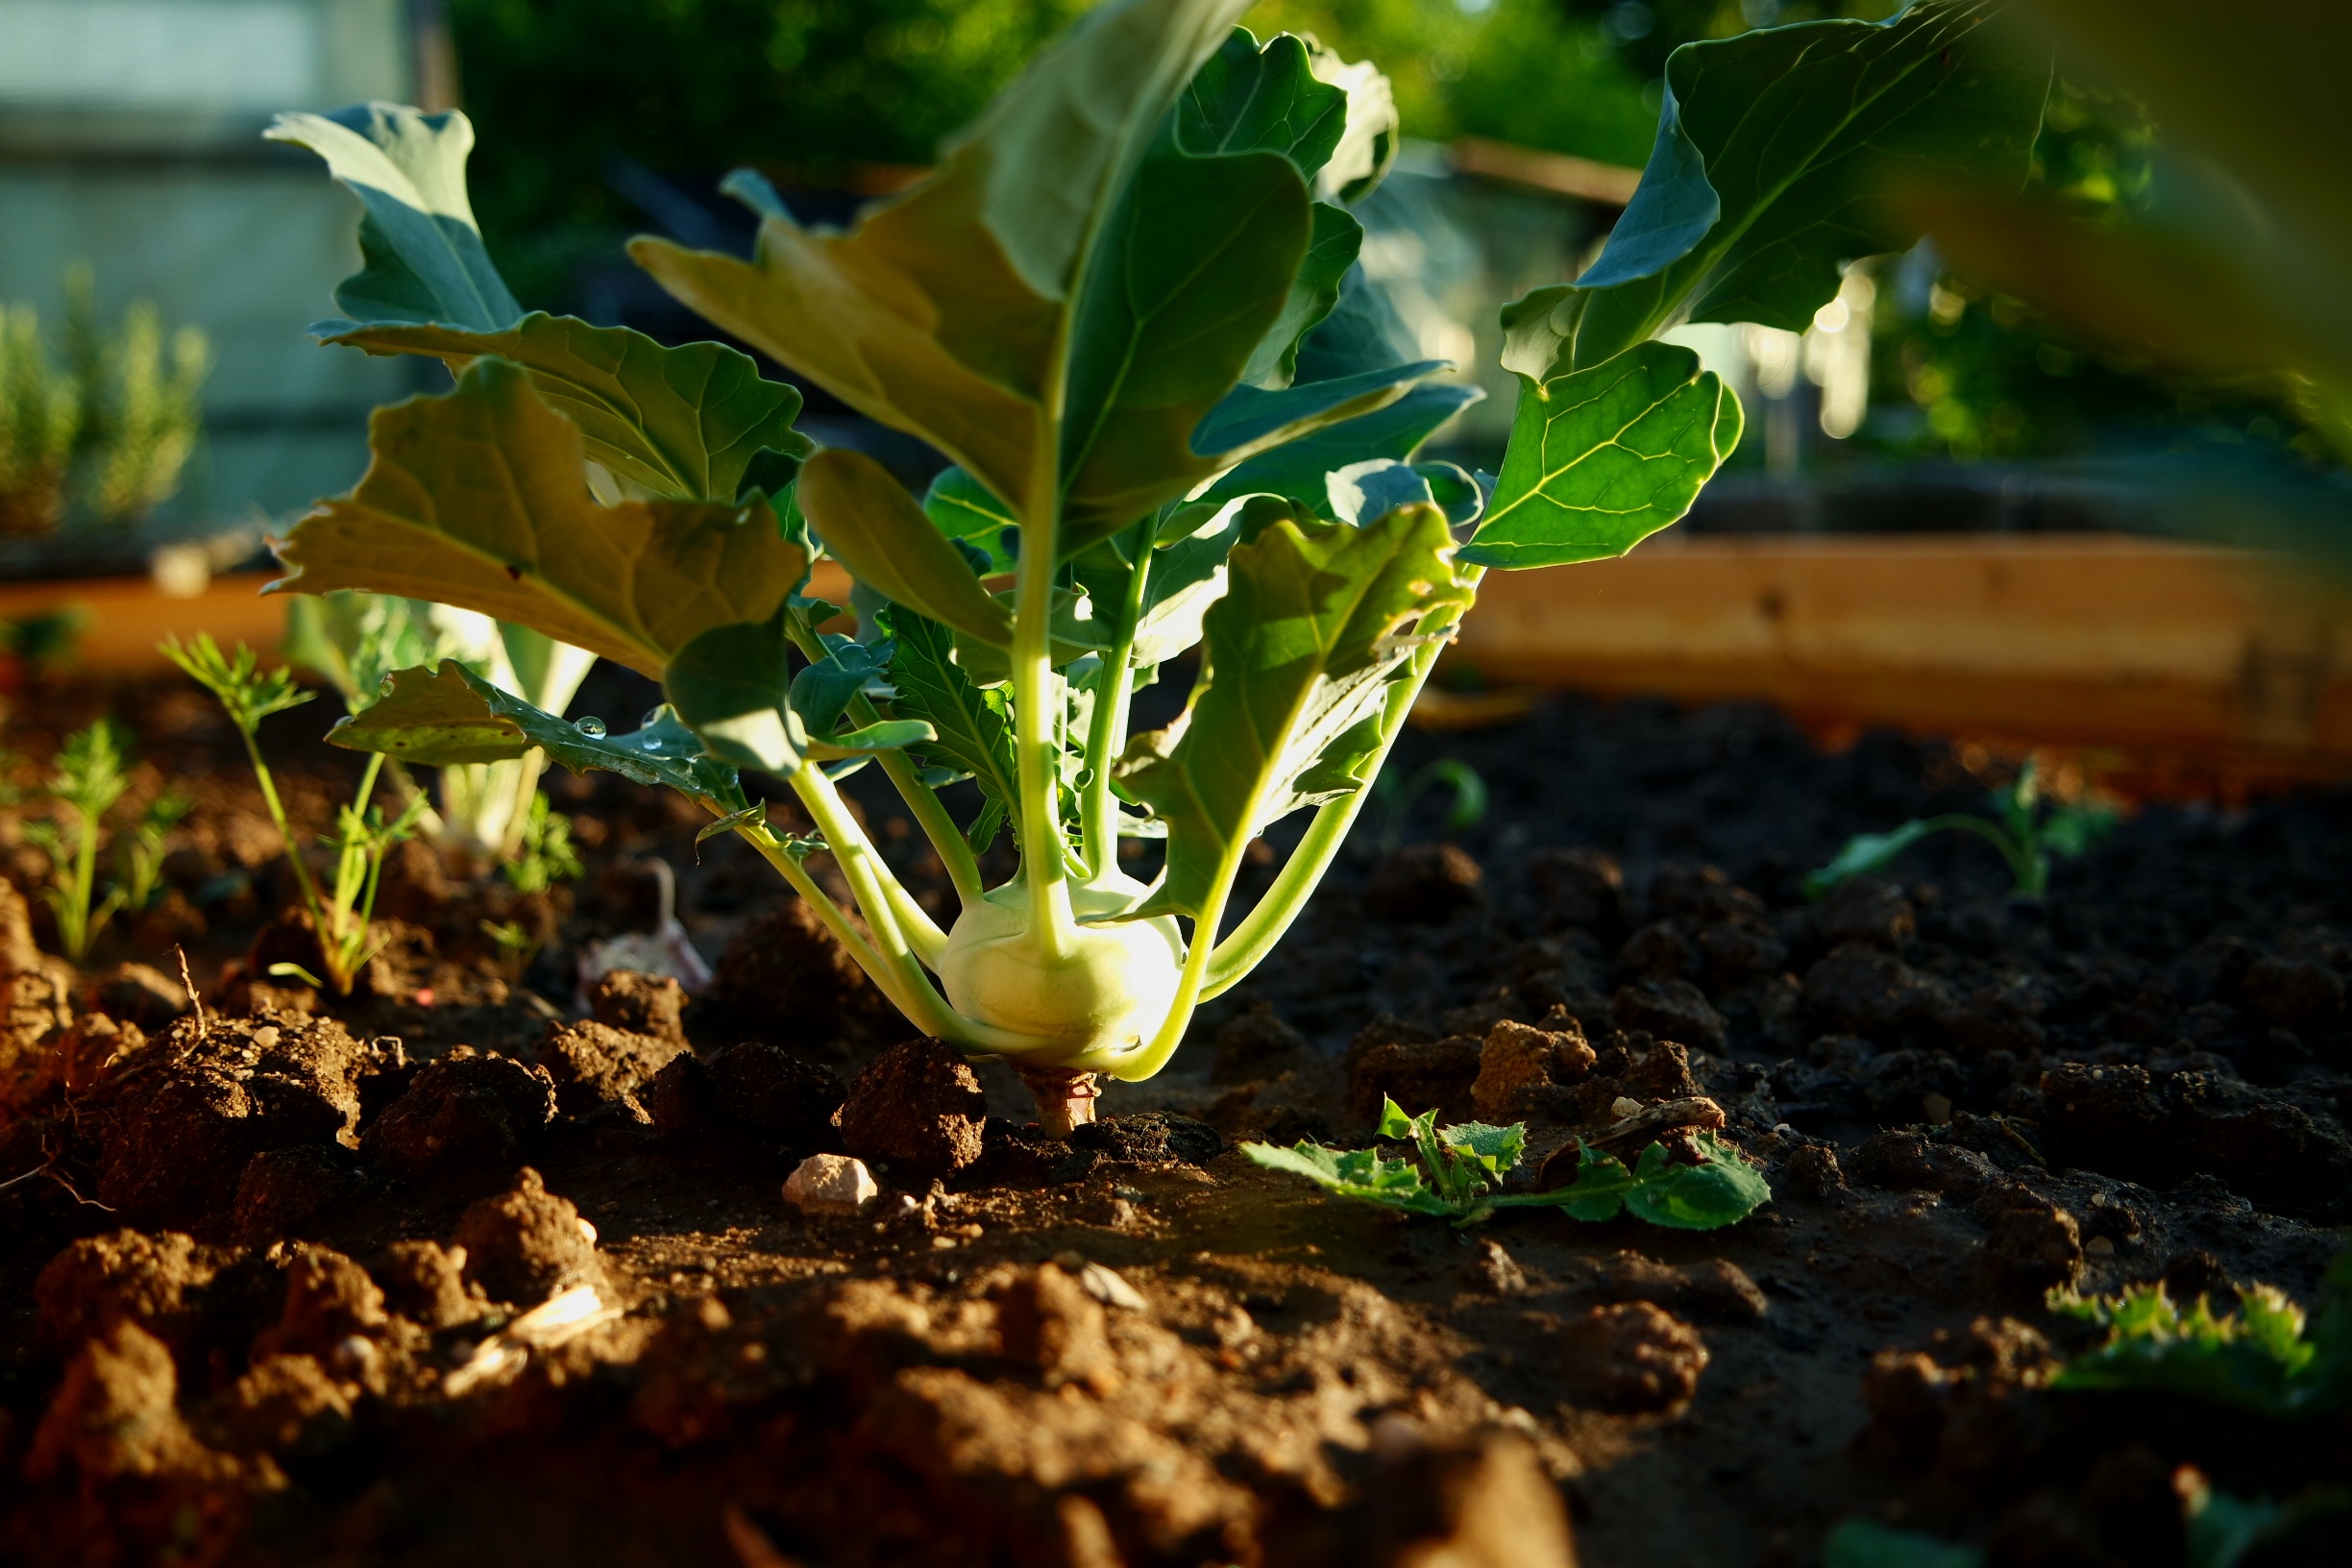
tree, plant, leaf, flower, food, green, harvest, produce, vegetable, soil, botany, agriculture, garden, healthy, eat, flora, delicious, cook, cultivation, leaves, bed, vegetables, vitamins, edible, of course, nursery, kohlrabi, kohl, flowering plant, gardeners, would look like, plant stem, land plant